Control city

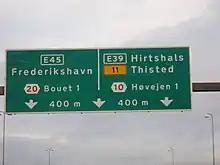
The E45 and E39 split at Nørresundby in Denmark. The overheads show the destinations and on the bottom, the distance to the nearest exit on the two freeways.

All French localities have been divided into five categories for signposting purposes, mostly based on their size (though smaller towns with a strategic position in the road network could be promoted while larger suburban towns could be relegated one category). Towns in categories 3, 4, and 5 feature as the focal points on forward signs and distance signs of motorways. On non-motorways, these towns are signposted against a green background whereas other towns are signposted with black letters against a white background. The towns in category 5 are the biggest towns of France, which are also the pivotal points in the French motorway network.